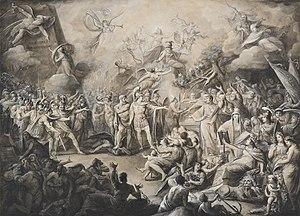
L’Empereur Alexandre Ier accorde à la France de justes formes de gouvernement et de constitution, dessin, 50х68,5 cm.
Jean-Marie Delaperche, dit Delaperche aîné, né le 22 mars 1771 à Orléans et mort le 29 décembre 1843 à Paris, est un artiste peintre français.